Dalison baronets

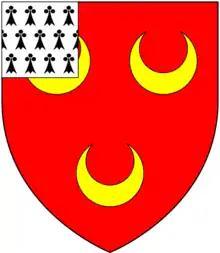
Arms of Dalison of Laughton: "Gules, three crescents or a canton ermine"

The Dalison Baronetcy, of Laughton in the County of Lincoln, was a title in the Baronetage of England. It was created on 29 June 1611 for Sir Roger Dalison, Lieutenant-General of the Ordnance, and member of parliament for Malmesbury. He purchased the baronetcy but was unable or unwilling to pay the price. He was also found to have embezzled large amounts of money from the Ordnance, and died in Fleet Prison as a debtor. After his death, a clerical error was discovered in the register of baronets, which meant that his surviving son, Thomas, could not automatically inherit the baronetcy. On 27 October 1624 it was recreated for Thomas Dalison. The title became extinct when Sir Thomas was killed at the Battle of Naseby in 1645.